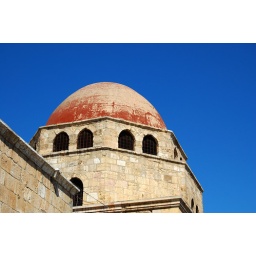
A red domed building, spotted on a walk around Damascus